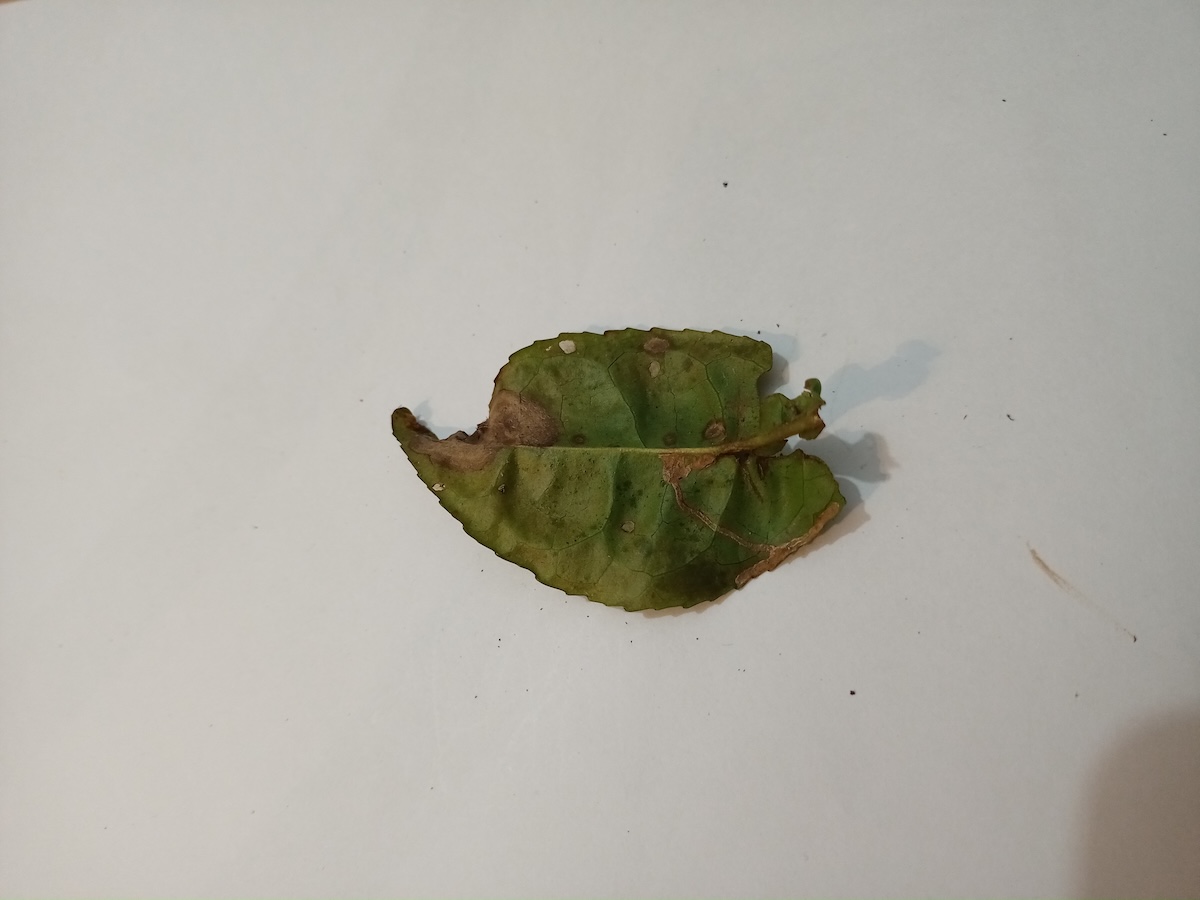
Label: Brown Blight